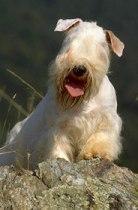
Sealyham_terrier